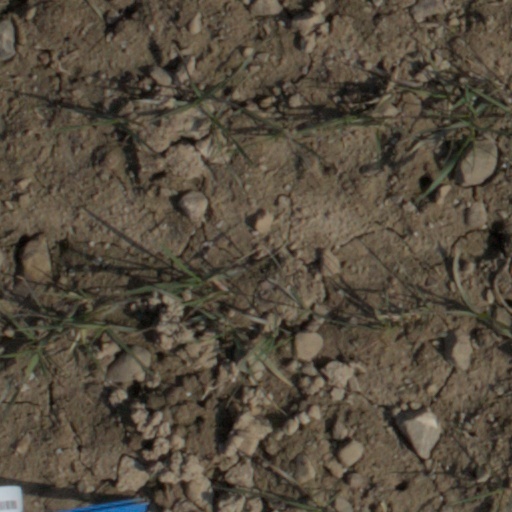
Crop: wheat